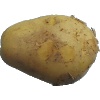
Label: white_potato